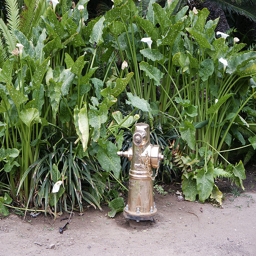
A small fire hydrant sitting next to a lush green bush.
A golden fire hydrant placed in front of plants.
Small gold colored fire hydrant next to green foilage.
A hydrant in front of an assortment of green foliage with white blooms.
A small gold fire hydrant near some plants